History of Timbuktu

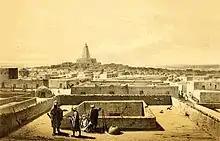
View of Timbuktu, Heinrich Barth (1858)

Starting out as a seasonal settlement, Timbuktu was in the kingdom of Mali when it became a permanent settlement early in the 12th century. After a shift in trading routes, the town flourished from the trade in salt, gold, ivory and slaves from several towns and states such as Begho of Bonoman, Sijilmassa, and other Saharan cities. It became part of the Mali Empire early in the 14th century. By this time it had become a major centre of learning in the area. In the first half of the 15th century the Tuareg tribes took control of the city for a short period until the expanding Songhai Empire absorbed the city in 1468. The Moroccan army defeated the Songhai in 1591, and made Timbuktu, rather than Gao, their capital.